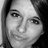
Emotion: happy